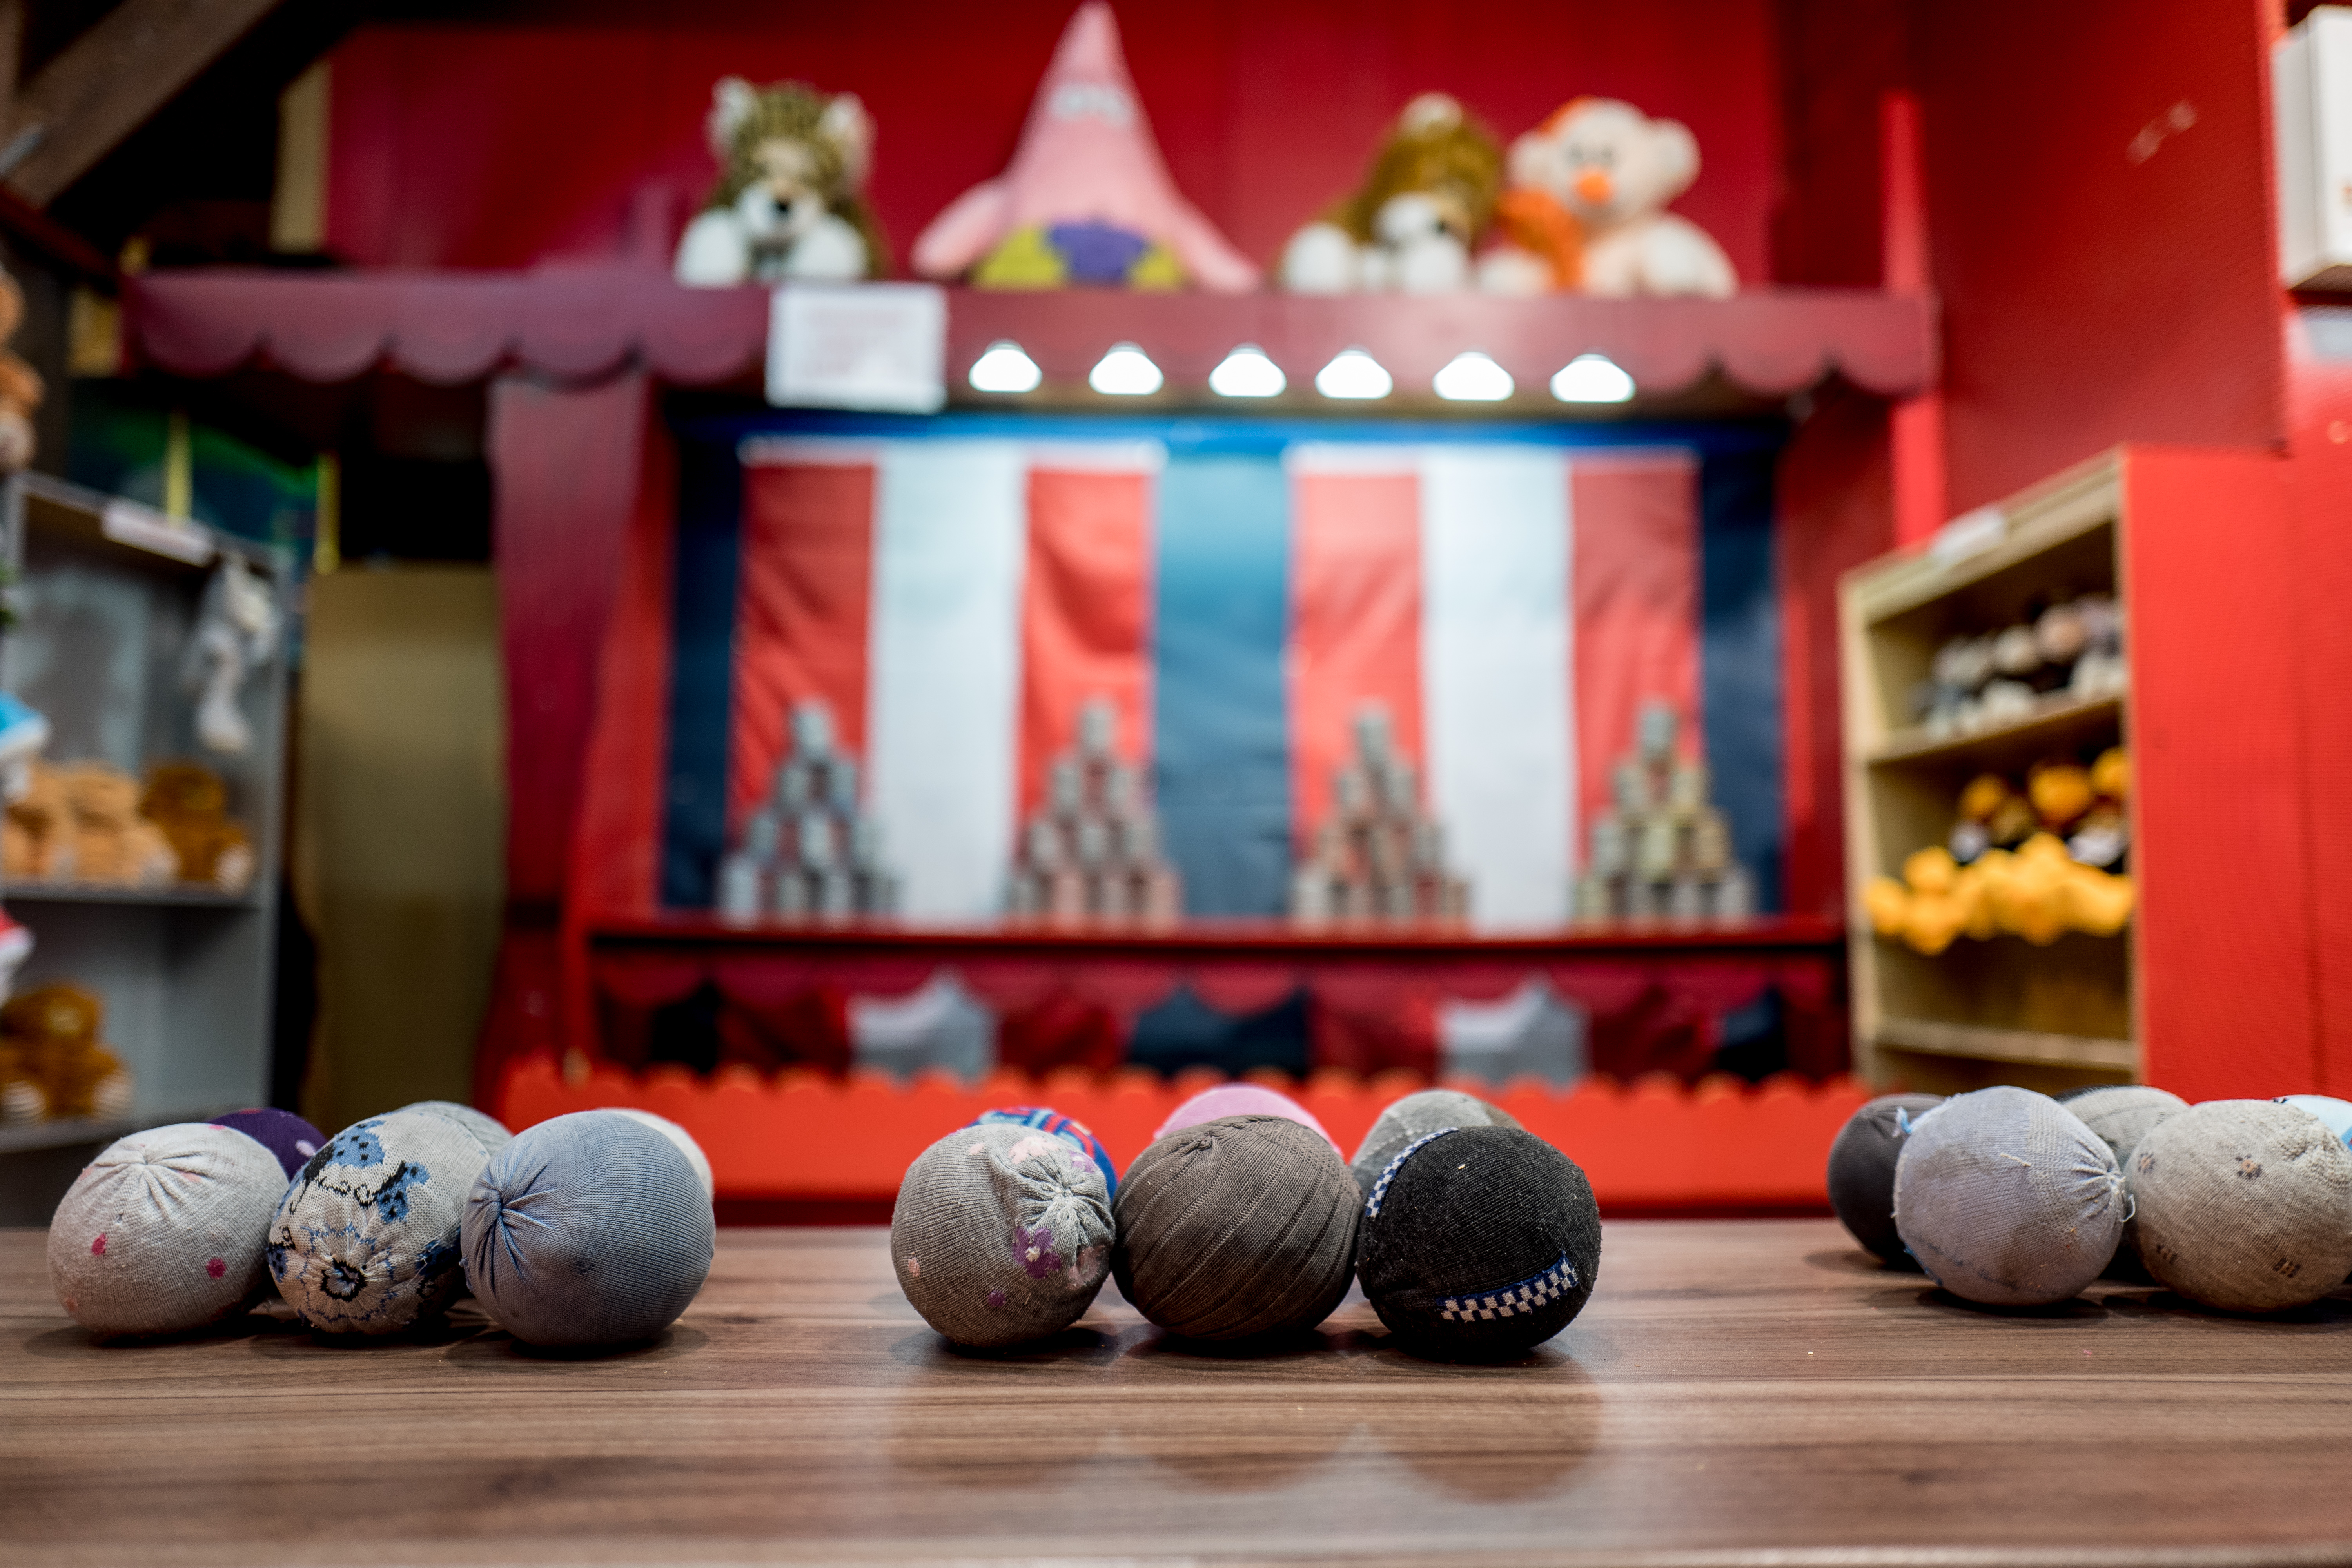
game, play, male, europe, red, color, austria, colour, courage, vienna, balls, mut, mutig, career, prater, verve, ambitious, rigorous